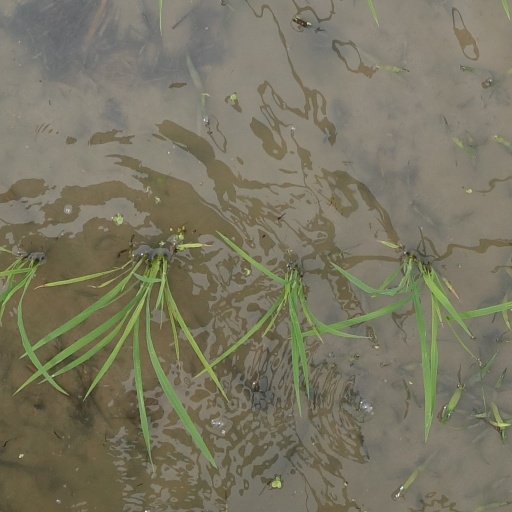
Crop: rice